Mississauga—Lakeshore (federal electoral district)

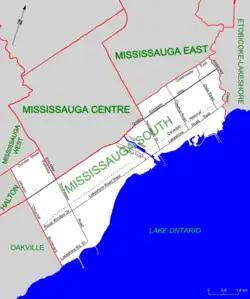
Map of the riding (1996 boundaries)

In 1996, it was redefined to consist of the part of the City of Mississauga lying south of a line drawn from southwest to northeast along Dundas Street West, southeast along Erin Mills Parkway, northeast along the Queen Elizabeth Way, northwest along Hurontario Street, northeast along the Queensway East to the northeastern city limit.